Hossein Jafarian

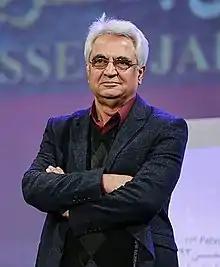

Hossein Jafarian (born 25 March 1944 in Tehran) is an Iranian cinematographer.